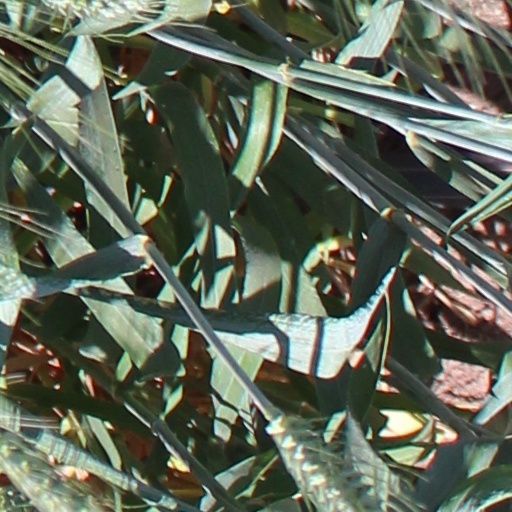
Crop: wheat